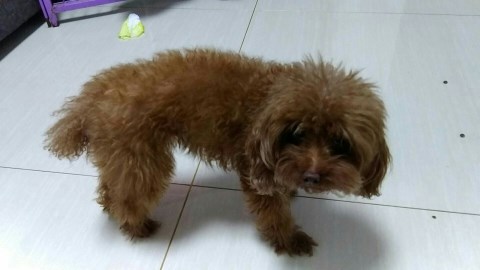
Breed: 7449-n000128-teddy